Golden eagle

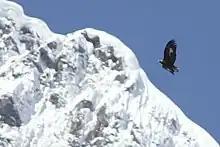
An adult flying above Himalayan mountains from Shingba Rhododendron Sanctuary in Sikkim, India

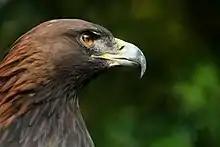
Portrait of a golden eagle near the Alps

Golden eagles are fairly adaptable in habitat but often reside in areas with a few shared ecological characteristics. They are best suited to hunting in open or semi-open areas and search them out year-around. Native vegetation seems to be attractive to them and they typically avoid developed areas of any type from urban to agricultural as well as heavily forested regions. In desolate areas (e.g., the southern Yukon), they can occur regularly at roadkills and garbage dumps. The largest numbers of golden eagles are found in mountainous regions today, with many eagles doing a majority of their hunting and nesting on rock formations. However, they are not solely tied to high elevations and can breed in lowlands if the local habitats are suitable. Below are more detailed descriptions of habitats occupied by golden eagles in both continents where they occur.